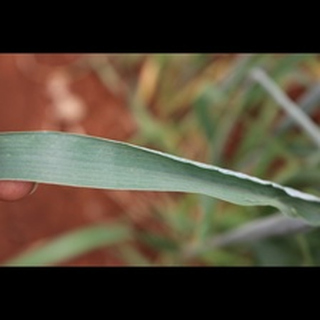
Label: healthy_wheat